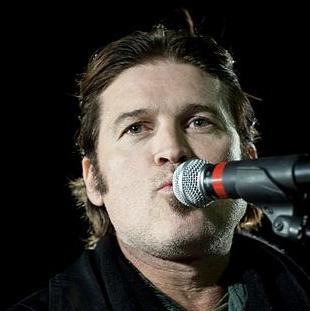
Age: 47